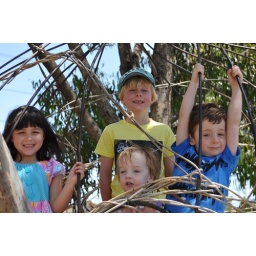
Comunity tree house in Melbourne